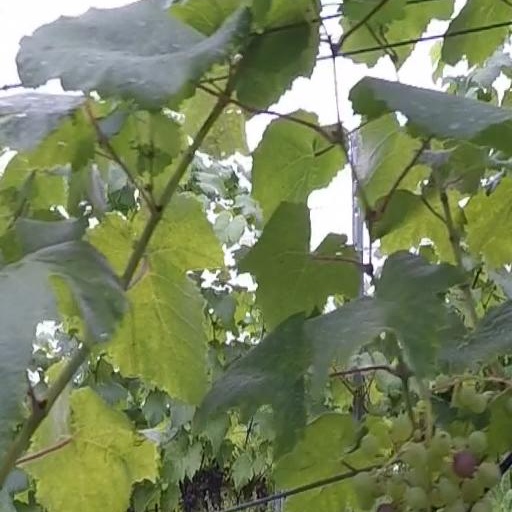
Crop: grape